Women's sports

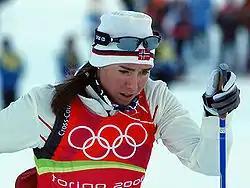
Ella Gjømle at the 2006 Olympics in Torino.

Islamic tenets and religious texts suggest that women's sports in general should be promoted and are not against the values of the religion. The Quranic statements that followers of Islam should be healthy, fit and make time for leisure are not sex-specific. Muhammad is said to have raced his wife Aisha on several occasions, with Aisha beating him the first couple of times. Correspondingly, some scholars have proposed that Muslim women's lack of engagement with sport is due to cultural or societal reasons, rather than strictly religious ones.